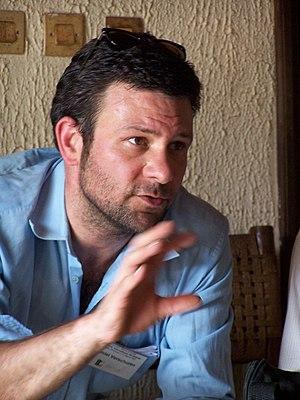
Kamiel Verschuren, né en 1968 aux Pays-Bas est un artiste visuel, conceptuel et interdisciplinaire néerlandais installé à Rotterdam.